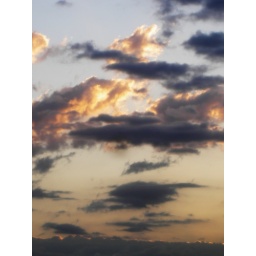
clouds in the polluted sky